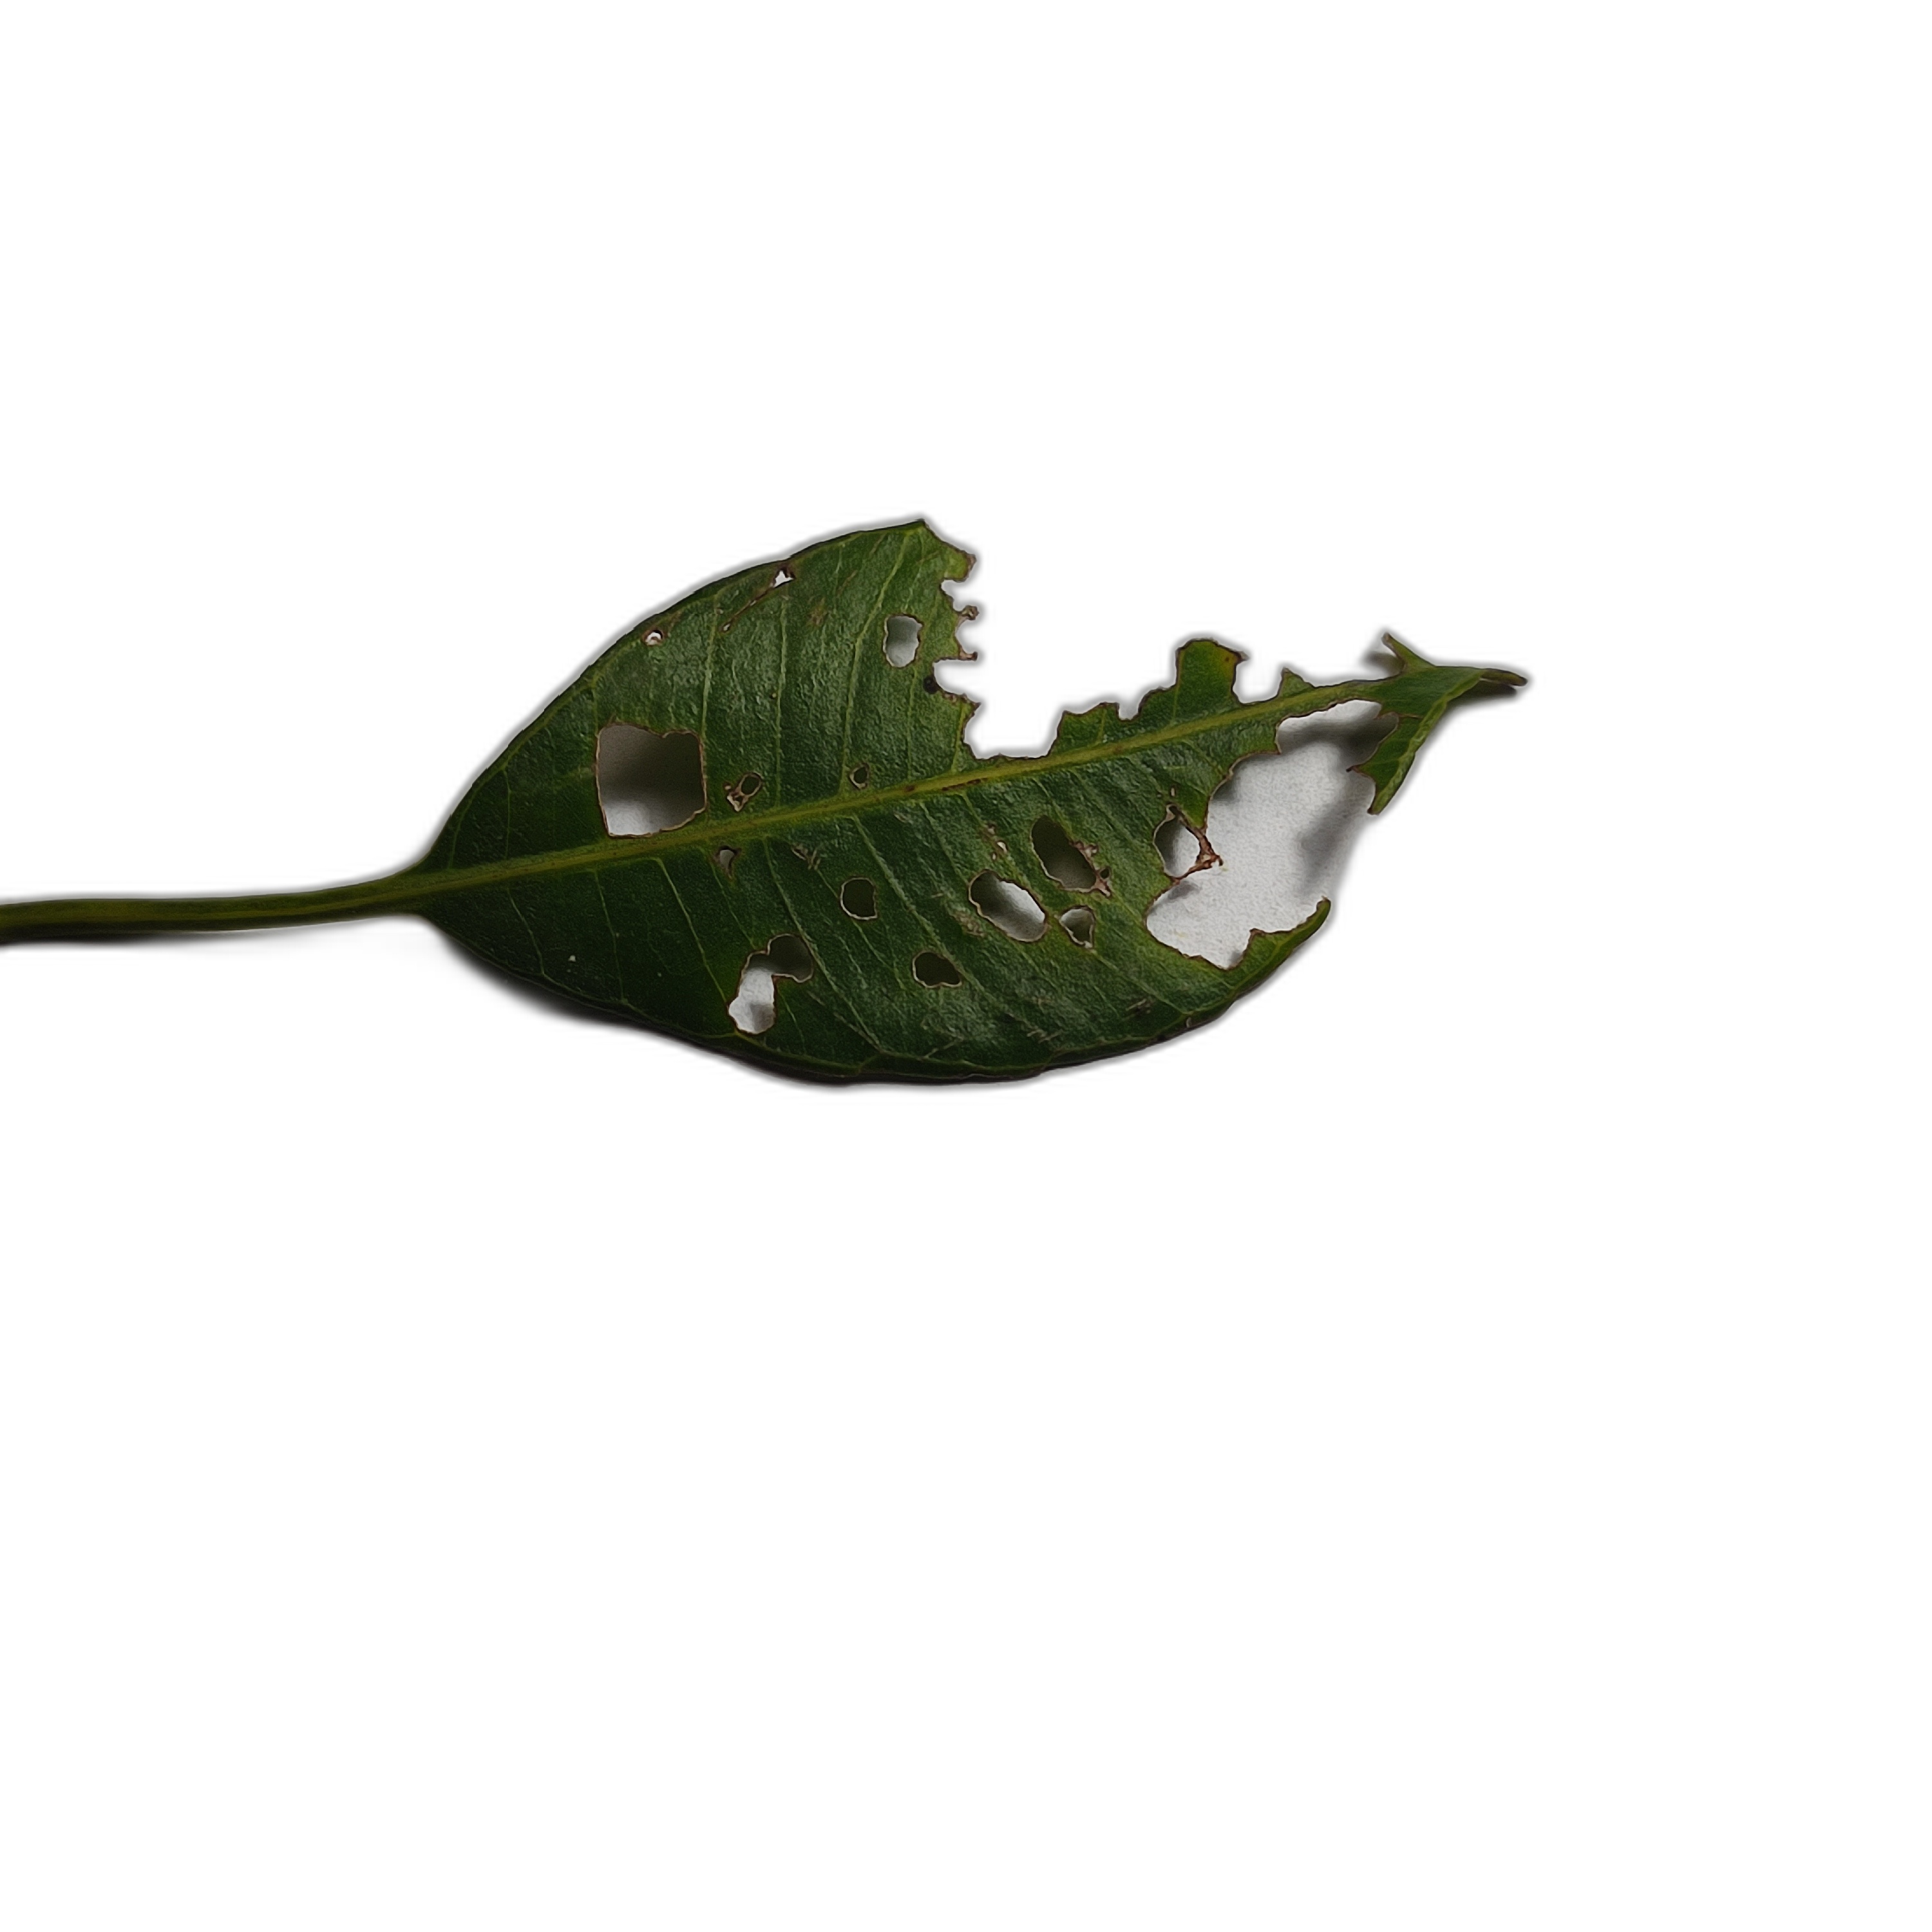
Label: not_healthy